Martin Paskalev

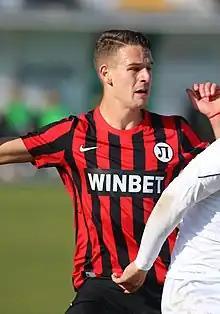
Paskalev in 2021 with Lokomotiv Plovdiv

Martin Krasimirov Paskalev (born 25 December 2001) is a Bulgarian professional footballer who plays as a centre-back for Bosnian Premier League club Sarajevo.